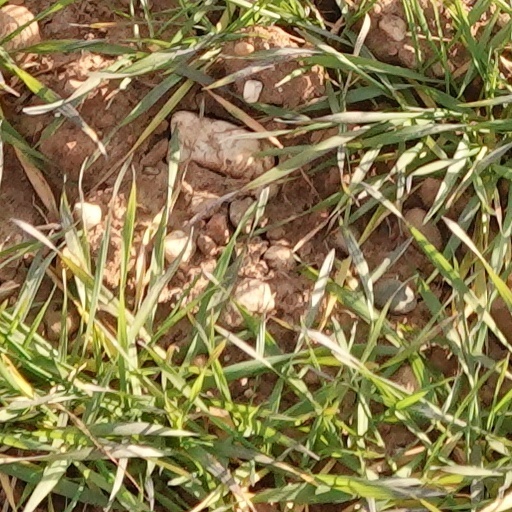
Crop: wheat